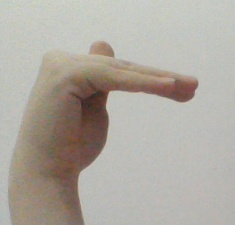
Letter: khaa